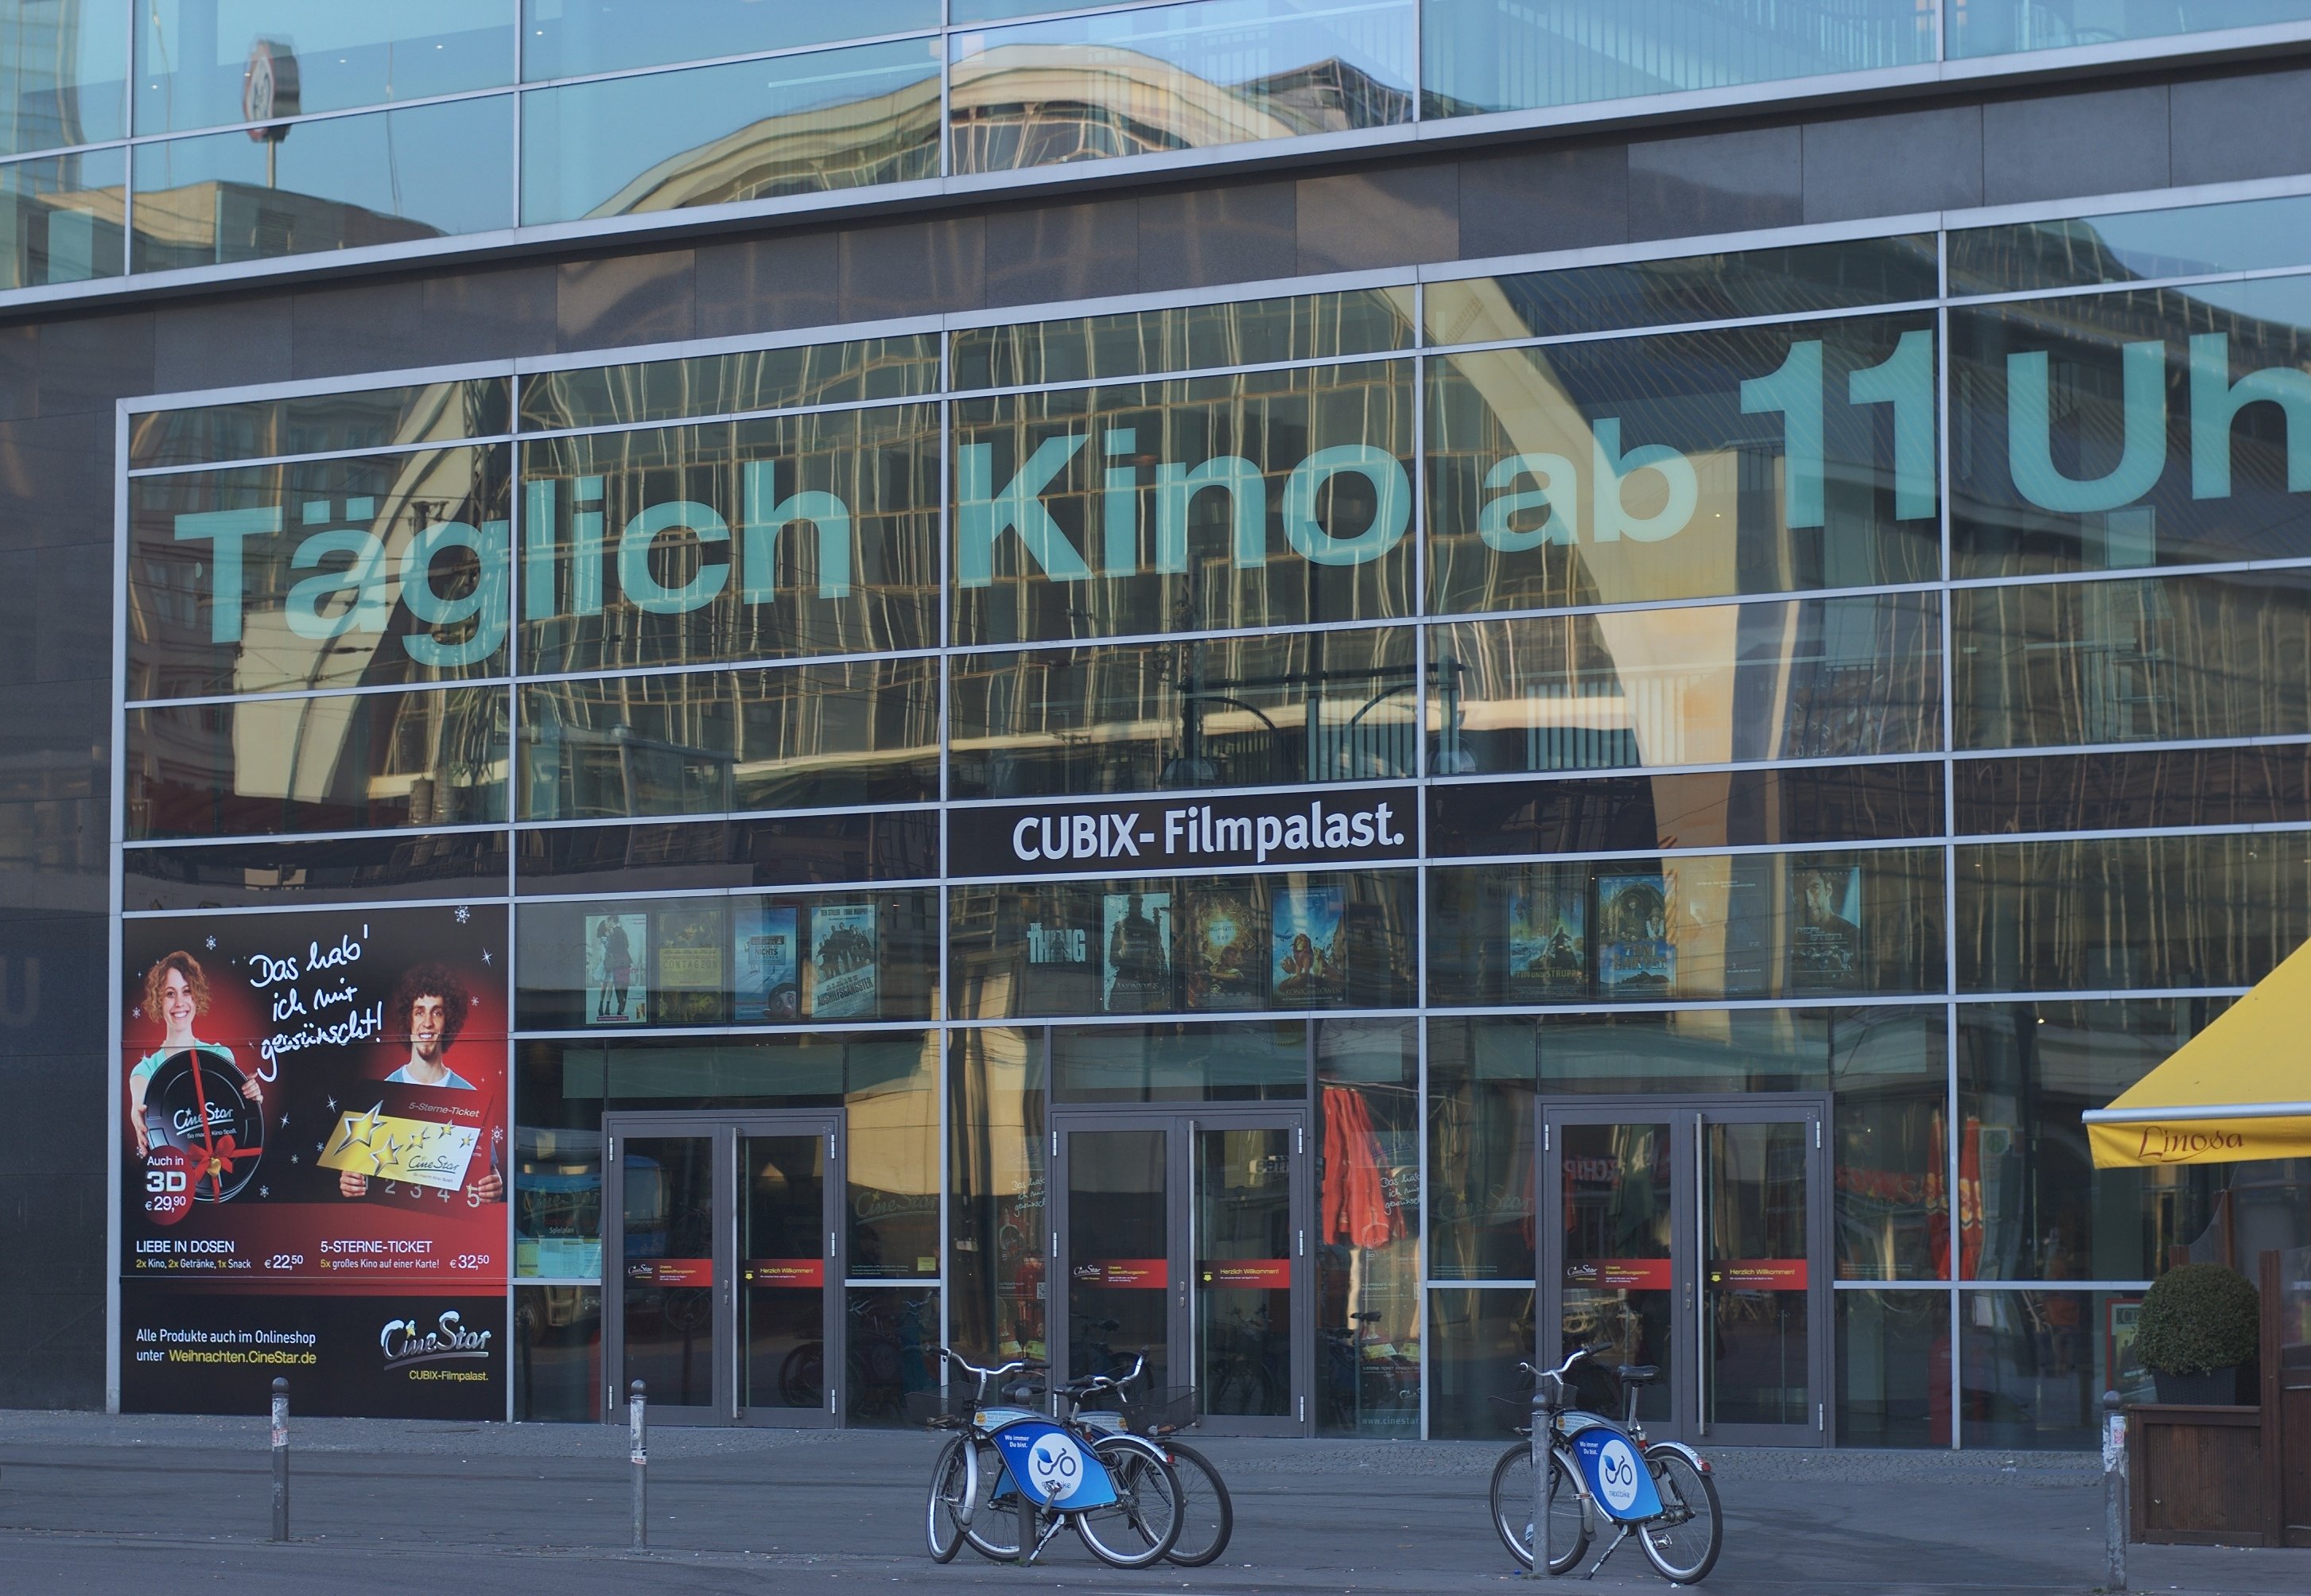
building, downtown, plaza, facade, 2011, f14, rawtherapee, germany, deutschland, berlin, pentax, lenstagged, steffenzahn, k100d, justpentax, berlinmitte, iamflickr, cosina, voigtlander, 58mm, nokton, cosinavoigtlnder, 58mmf14, 58mm14, nokton58mmf14slii, 58mmf14nokton, retail, shopping mall